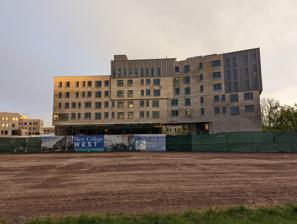
Building: New College West
Country: United States of America
Year built: 2022
Residential college at Princeton University New College West Residential college Princeton University New College West near completion in 2022 Coordinates 40°20′31″N 74°39′18″W / 40.34207°N 74.65495°W / 40.34207; -74.65495 Established 2022 Sister college Yeh College Undergraduates around 500 Website newcollegewest .princeton .edu New College West is the sixth residential college at Princeton University . The construction of New College West helped to increase the undergraduate student body population by 10 percent, or 500 students. It aims to be LEED Gold certified. Deborah Berke Partners are the architects of the new buildings. New College West is adjacent to Yeh College , and shares the same dining facility. New College West houses students displaced by the demolition of First College , which is to be replaced with Hobson College in 2026. Perelman family donation The college was originally made possible by a $65 million gift from the Perelman Family Foundation, run by Debra '96 and Ronald Perelman . Prior to the removal of the Perelman name in 2021, it would have been the first residential college at Princeton to be named after Jewish people. In June 2021, Princeton University removed the Perelman name from New College West after the Perelman Family Foundation ceased payments to the University under their gift agreement. References